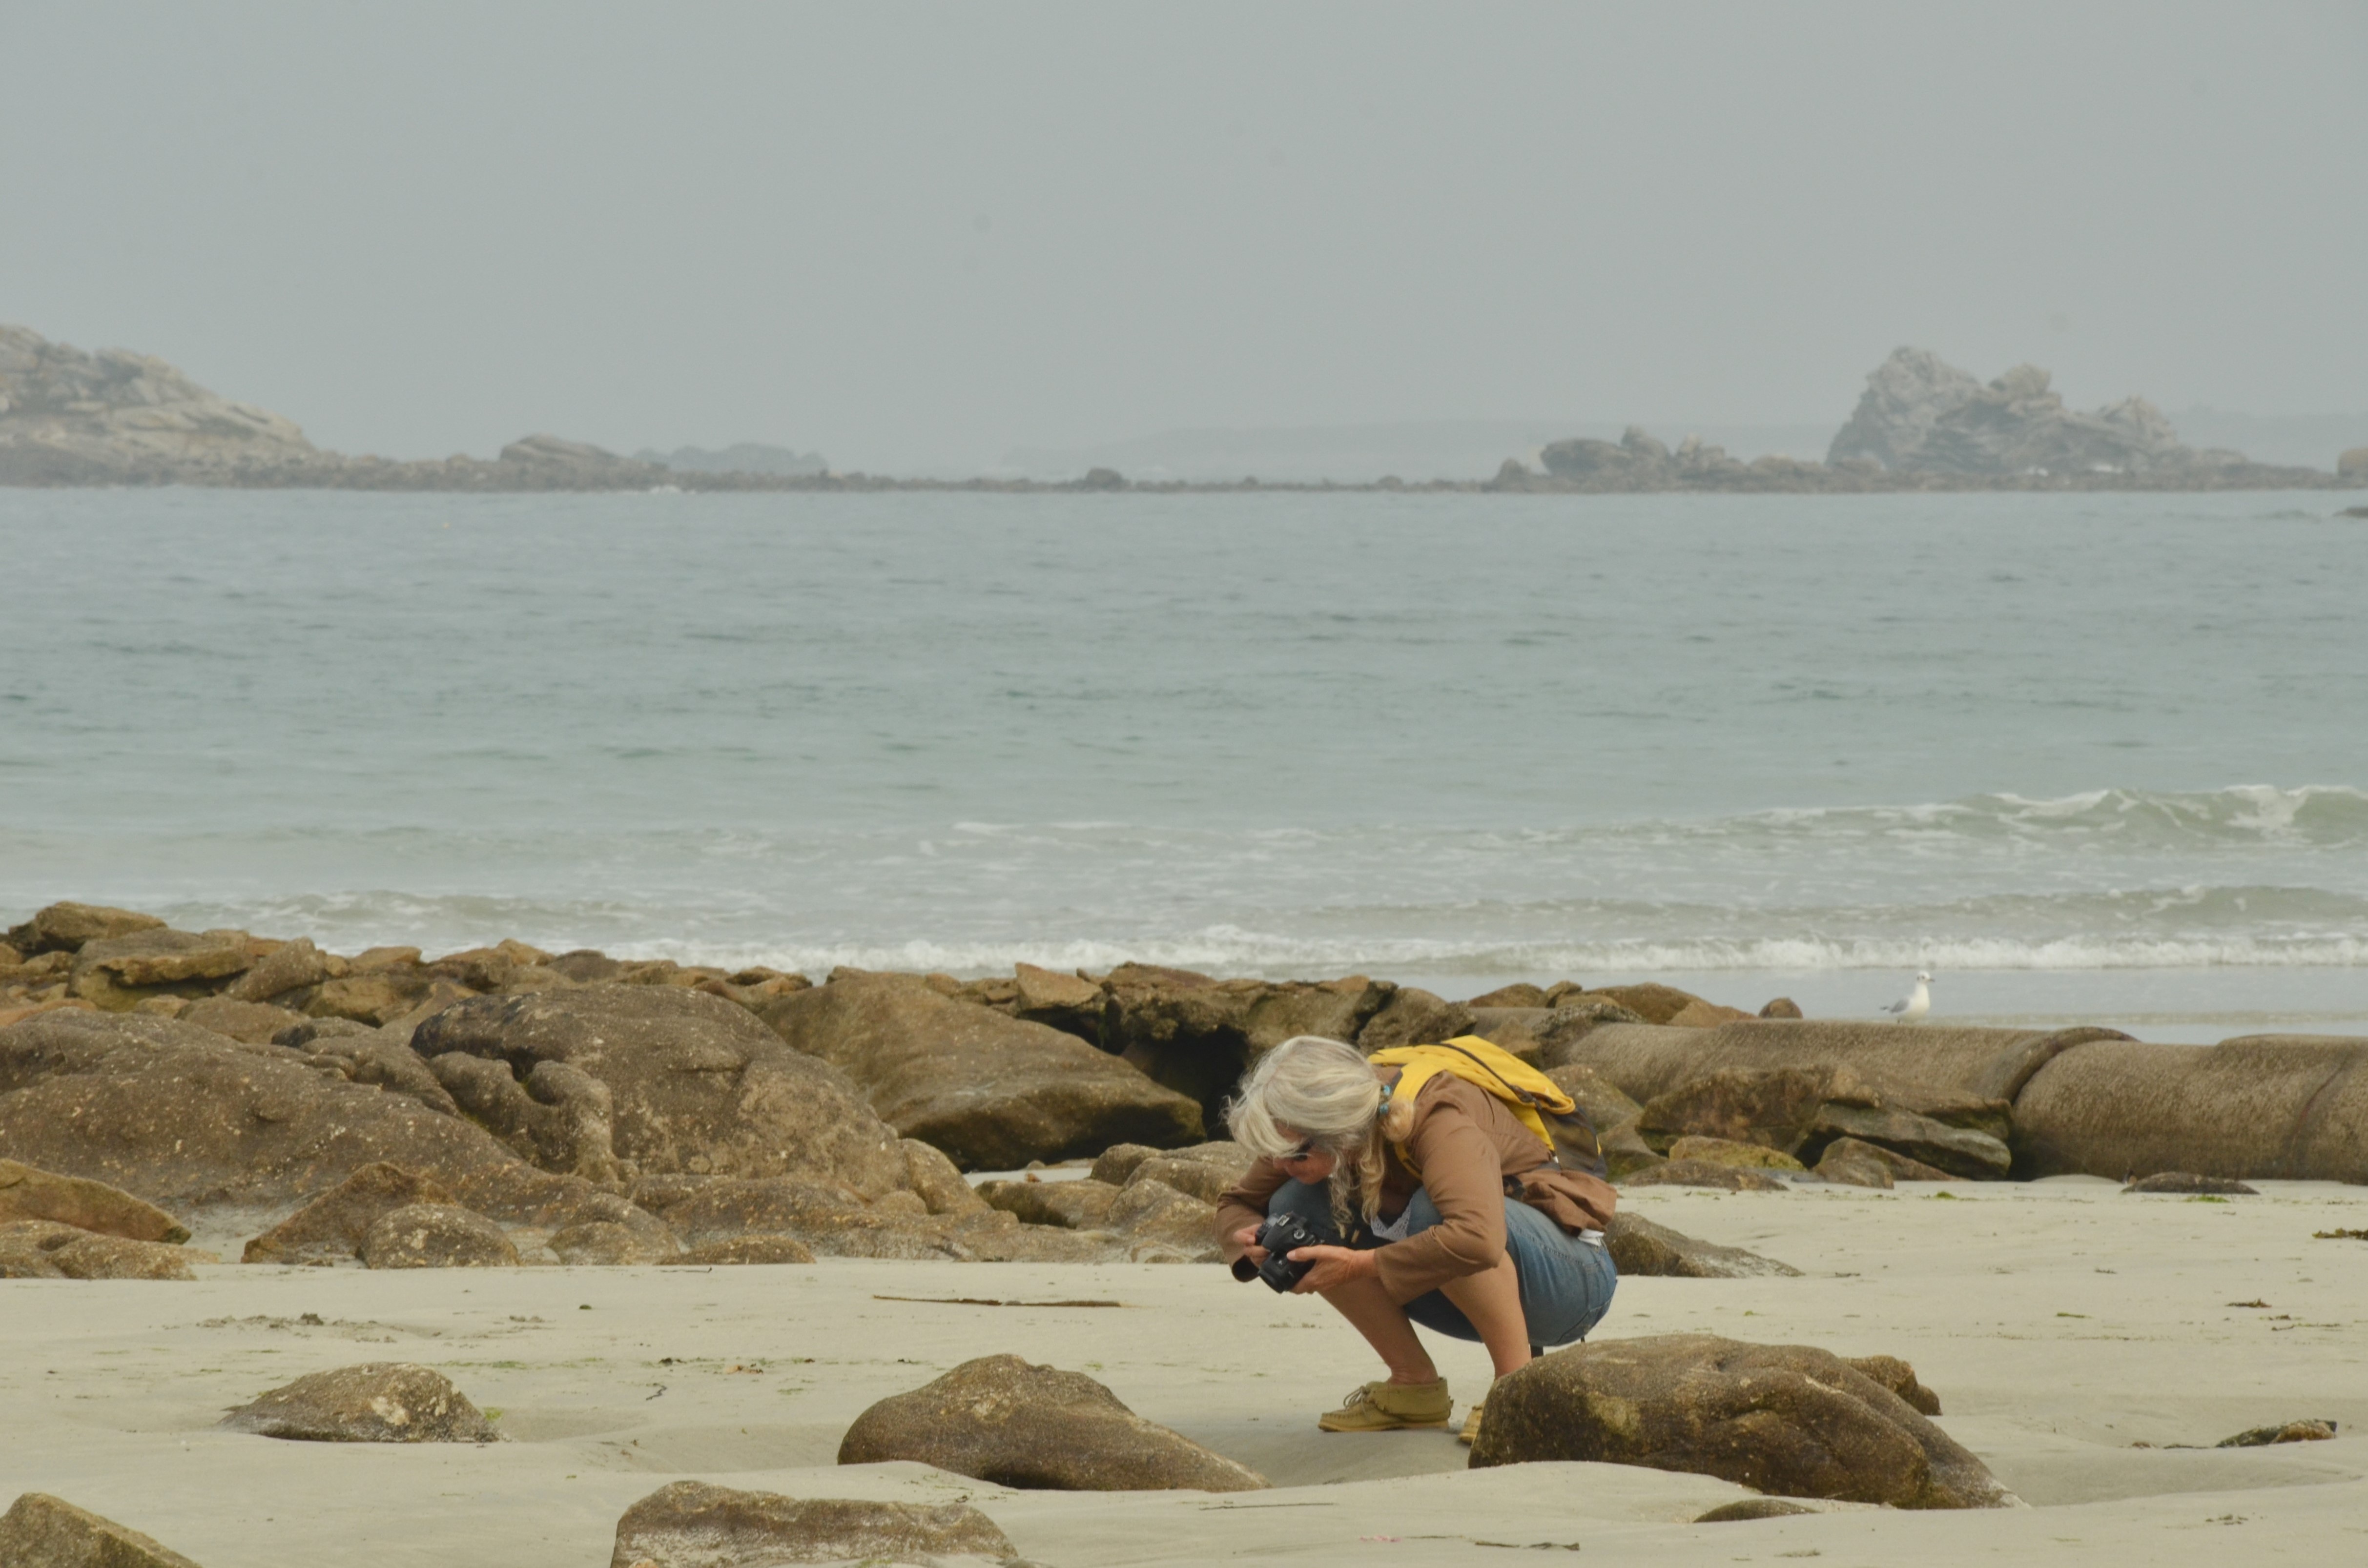
beach, landscape, sea, coast, sand, rock, ocean, horizon, woman, camera, photographer, shore, wave, vacation, bay, material, body of water, close up, wind wave